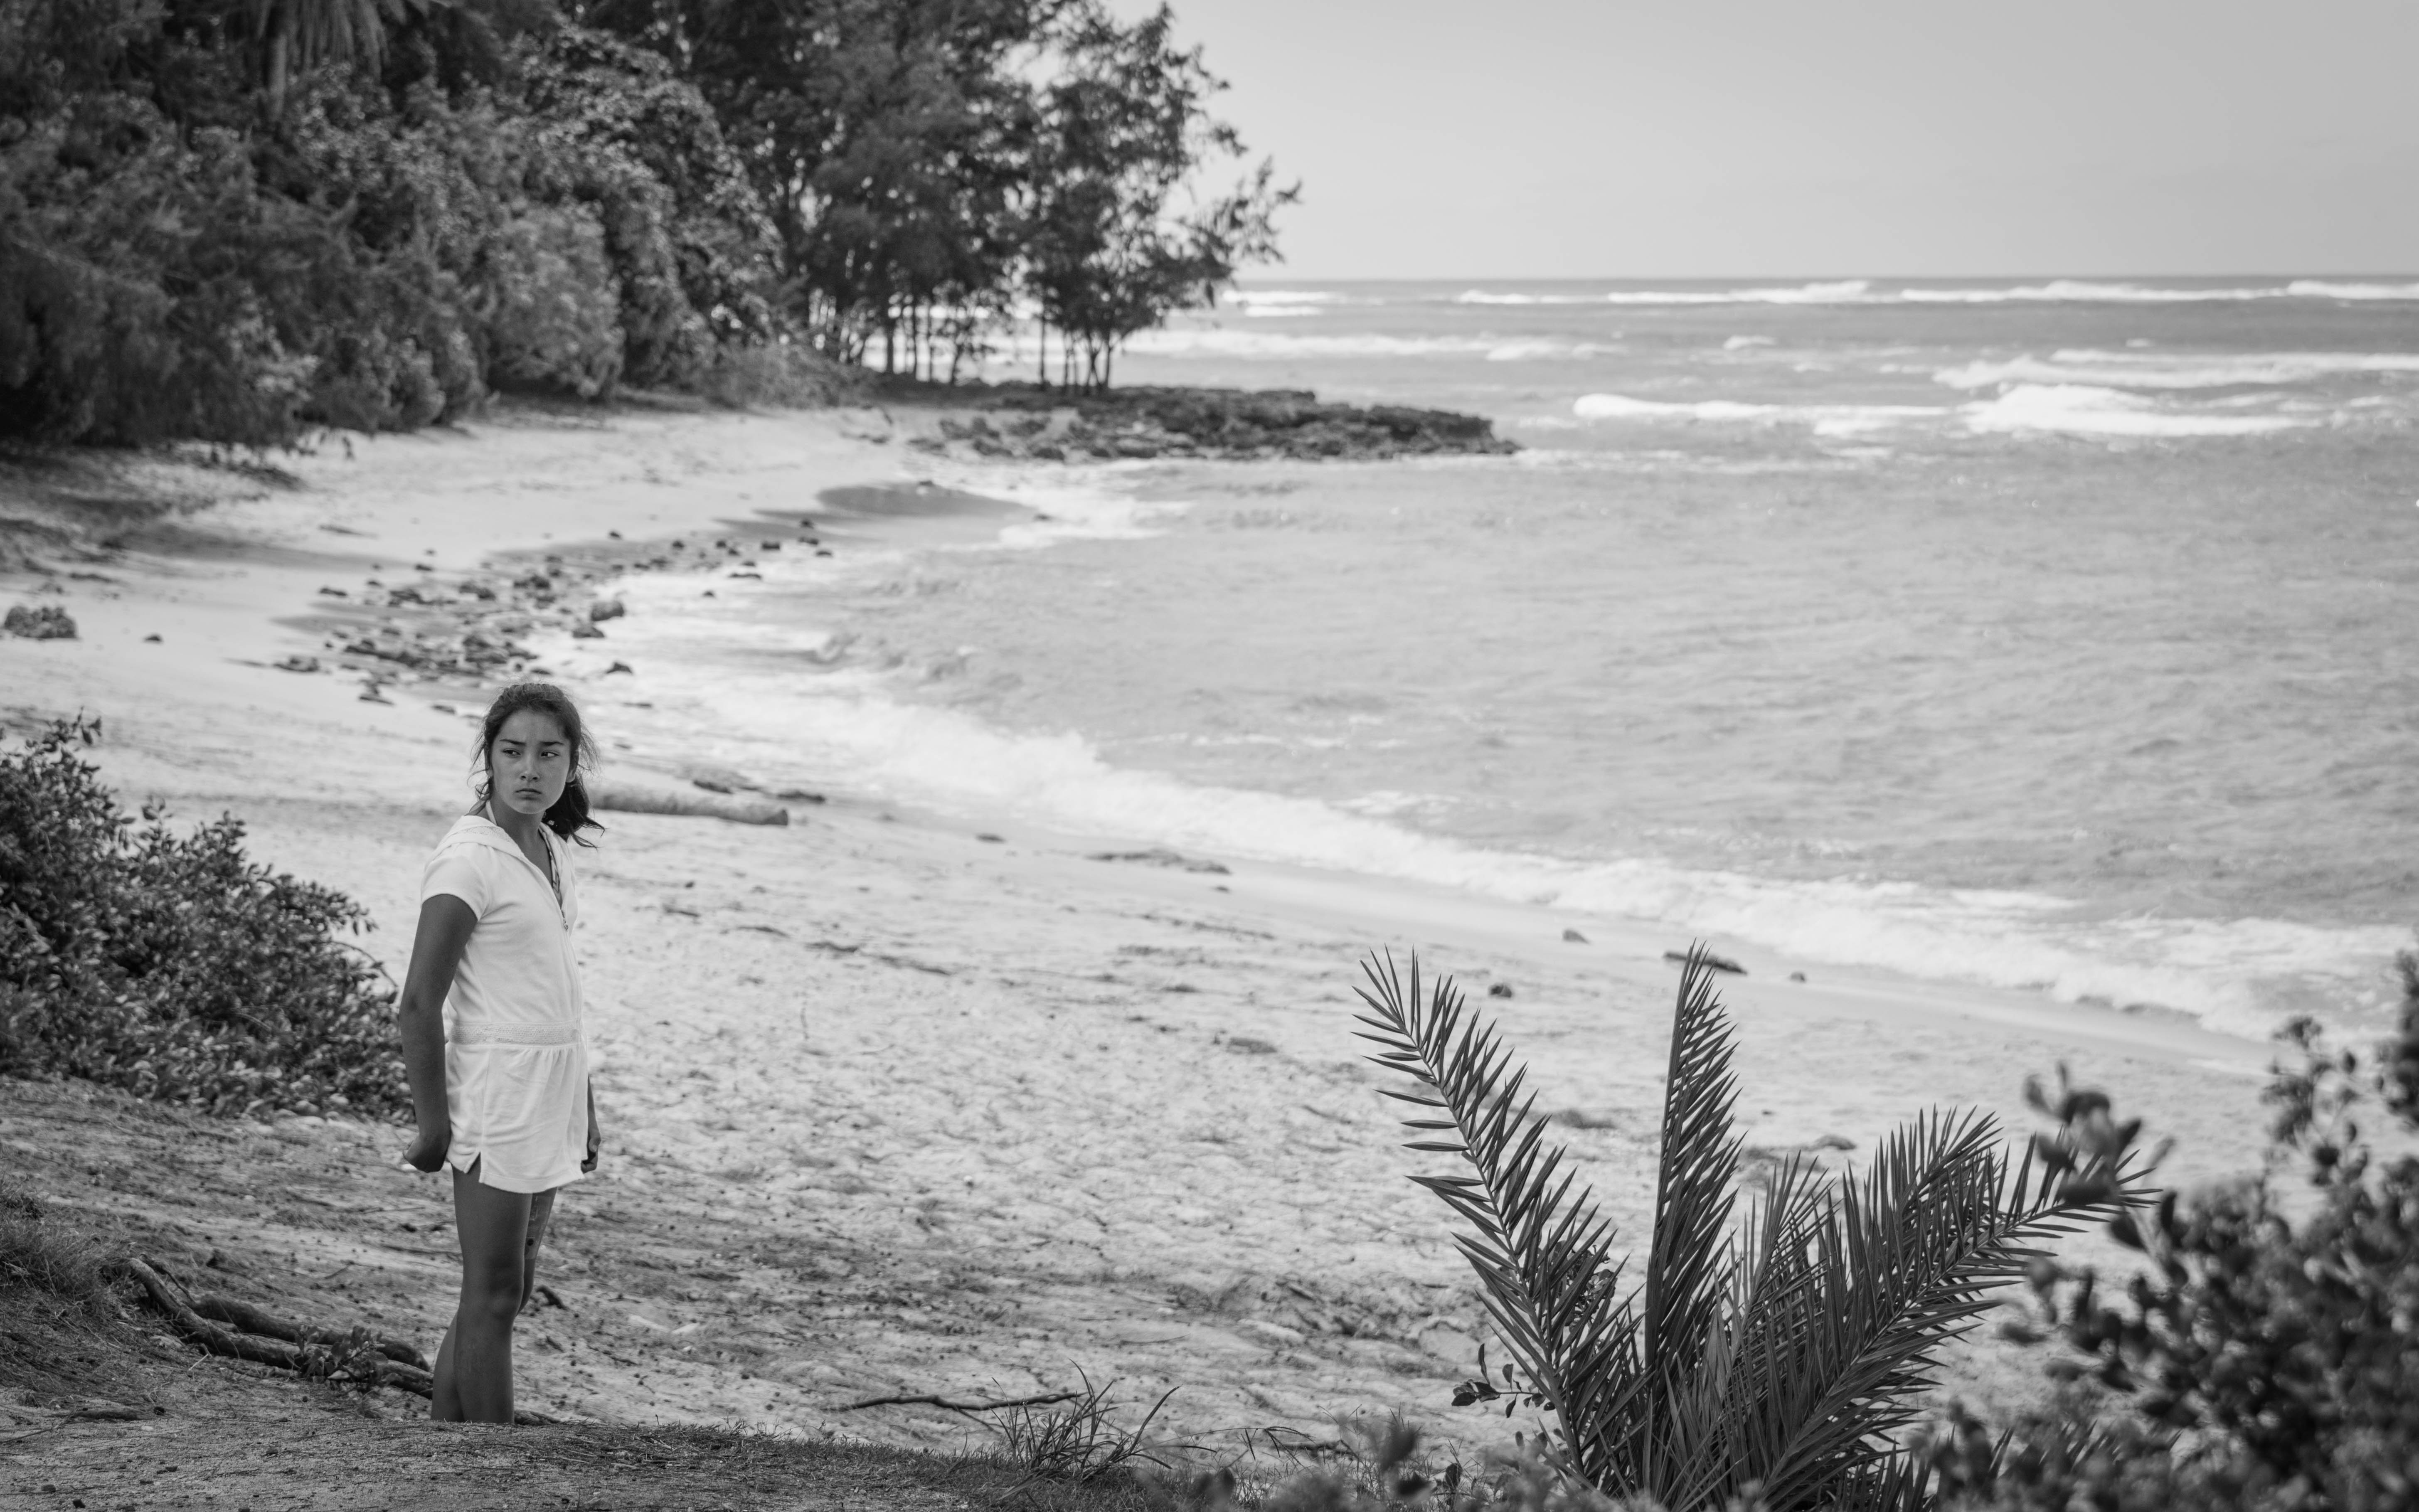
beach, sea, coast, sand, ocean, black and white, shore, wave, monochrome, body of water, photograph, monochrome photography